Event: Nepal Earthquake
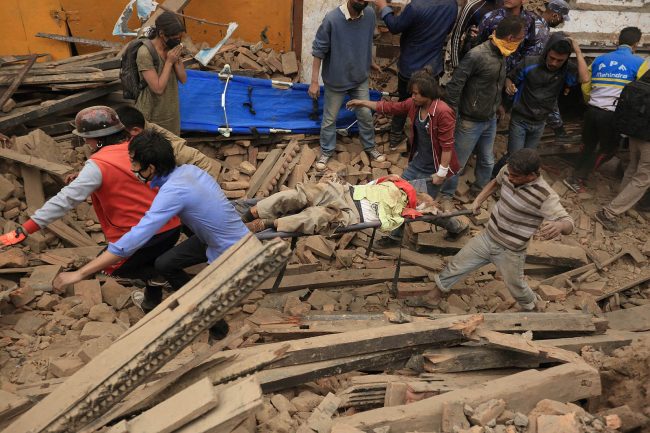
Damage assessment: damage